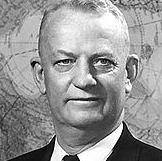
Age: 49